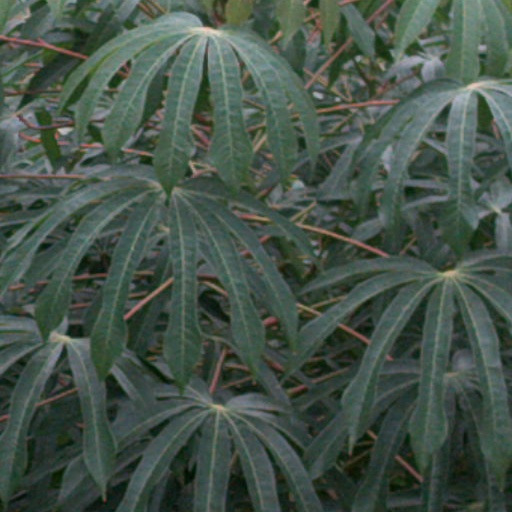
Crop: cassava